Multiply perfect number

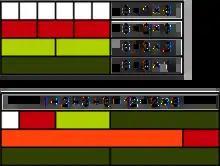
Demonstration, with Cuisenaire rods, of the of the number 6

In mathematics, a multiply perfect number (also called multiperfect number or pluperfect number) is a generalization of a perfect number.